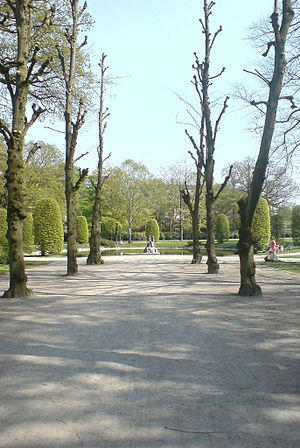
Kildeparken
Linde alléen, der går fra Vesterbro til springvandet. Her fotograferet i foråret 2009.
Lindeallé'en i Kildeparken i foråret med springvandet for enden.
"Kildeparken, eller ""Kilden"" som kaldes lokalt, er en af Aalborgs ældste parker og lægger græs til aktiviteter året rundt.